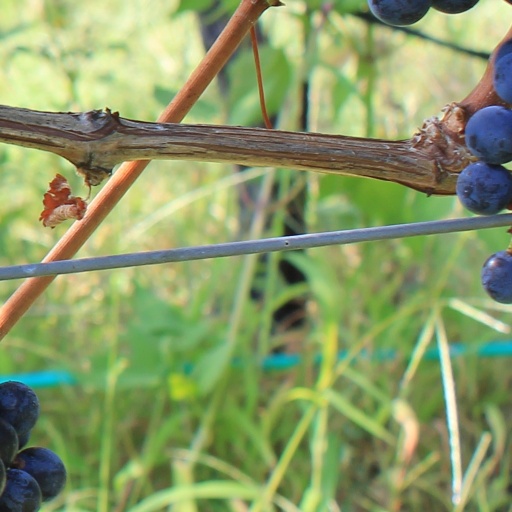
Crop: grape